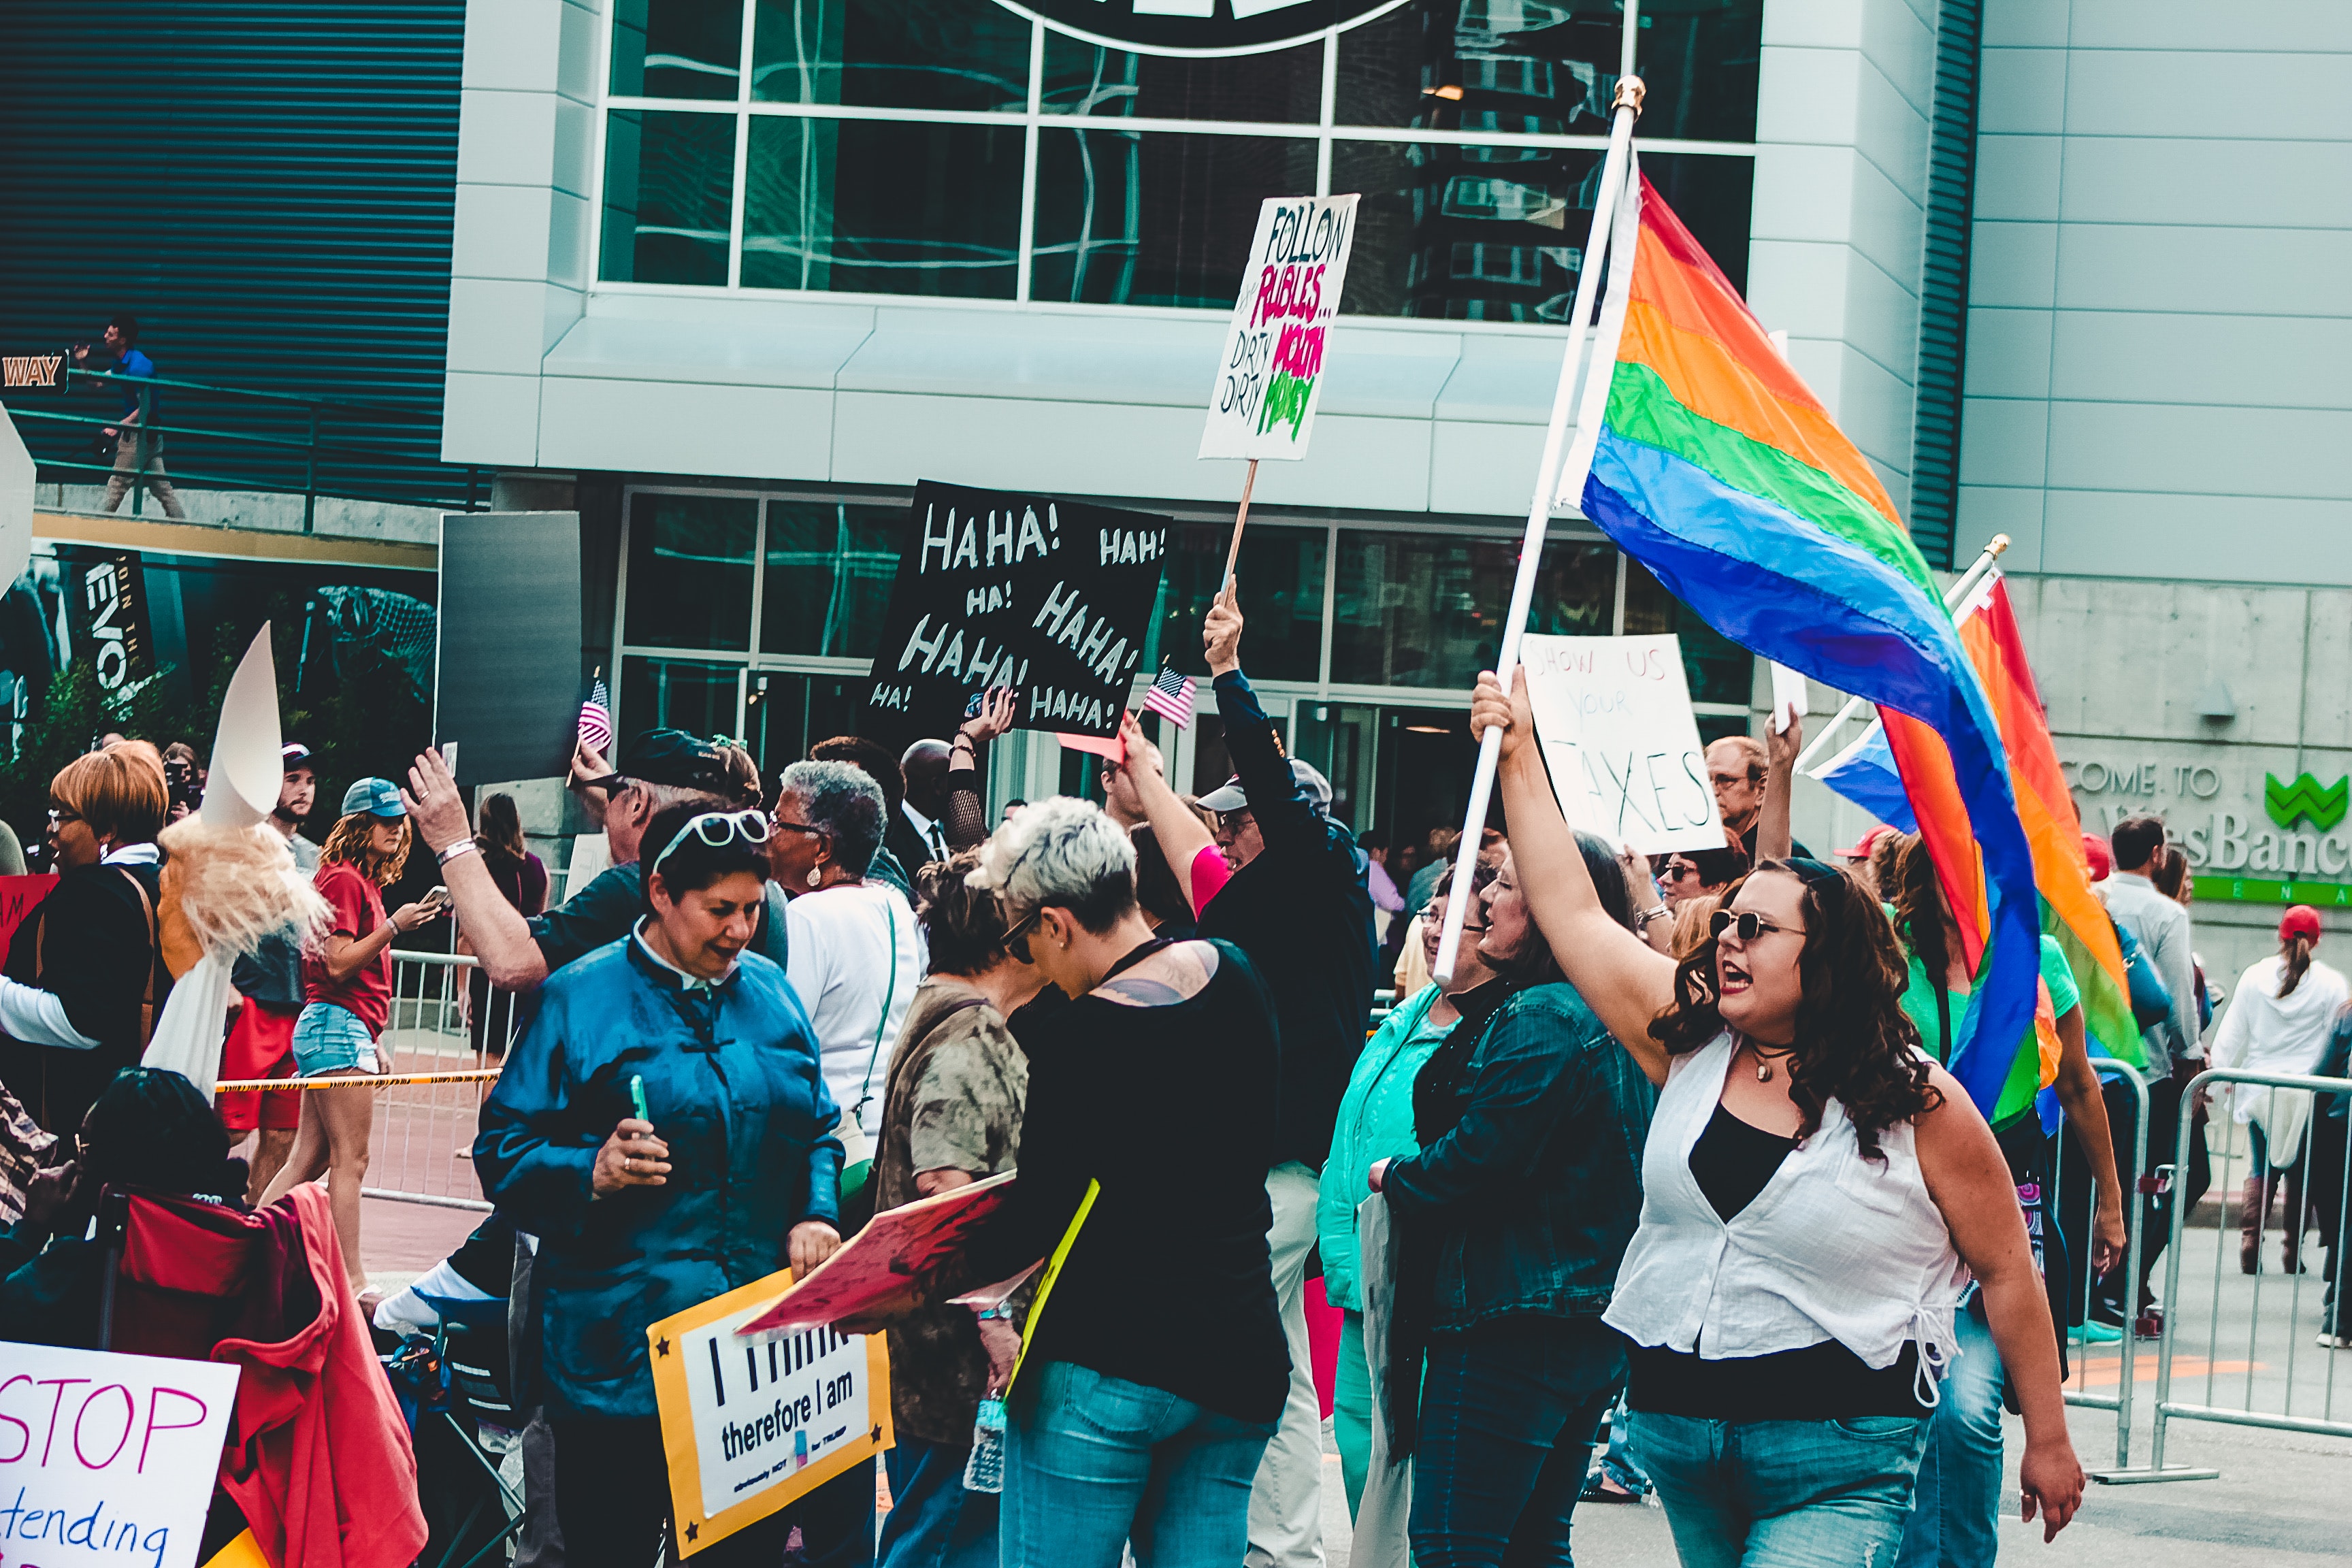
crowd, event, demonstration, festival, protest, public event, parade, recreation, saint patrick's day, street, block party